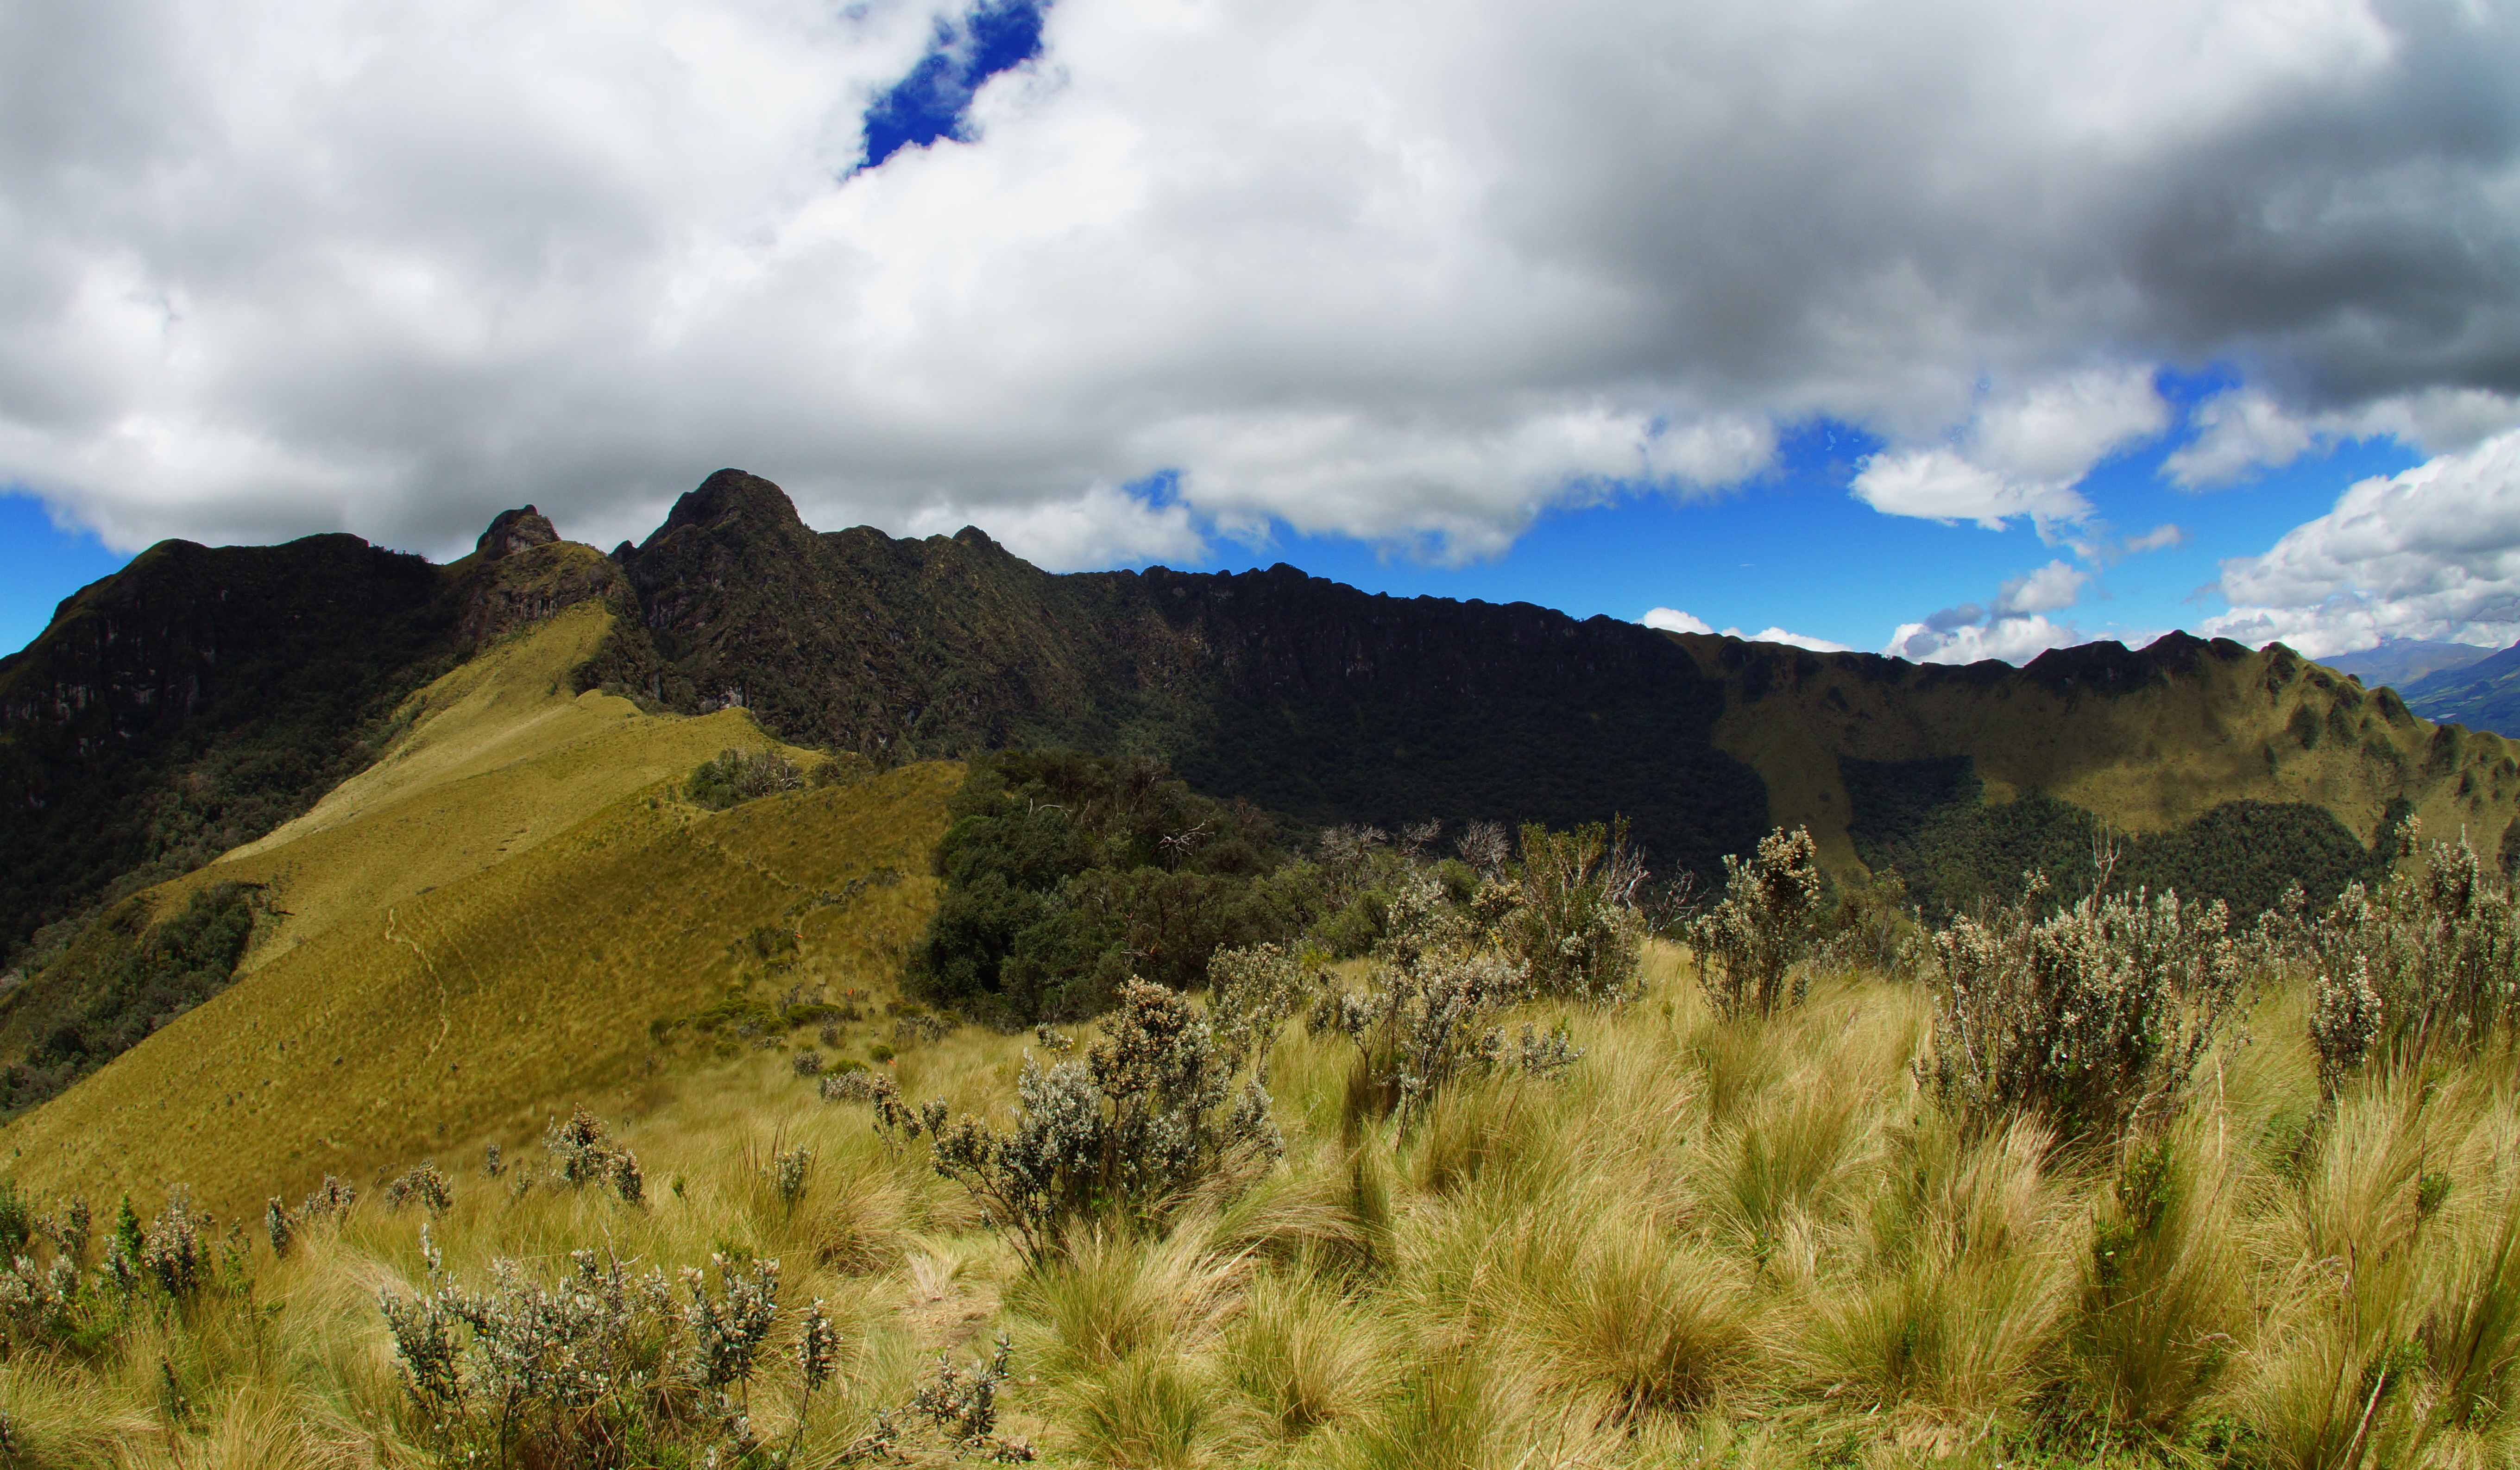
landscape, nature, forest, grass, rock, horizon, wilderness, walking, mountain, cloud, sky, hiking, meadow, prairie, hill, adventure, valley, mountain range, vacation, travel, green, natural, park, america, holiday, volcano, blue, climbing, climber, camping, tourism, ridge, summit, climb, outdoors, south, national, alps, grassland, latin, plateau, discovery, day, spanish, fell, andean, andes, ecosystem, volcanic, ecuador, steppe, landform, mountain pass, paramo, geographical feature, mountainous landforms, pasochoa